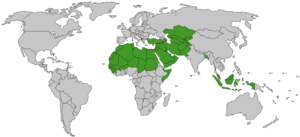
Pays à majorité musulmane
Les civilisations islamiques ou monde musulman désigne la zone géographique couverte par l'expansion musulmane au gré de chaque époque. Constitué de plusieurs civilisations, le monde musulman se développe et se concentre dans des pays dont les régimes politiques appliquent, ou dont les sociétés sont fortement influencées par, les lois islamiques.